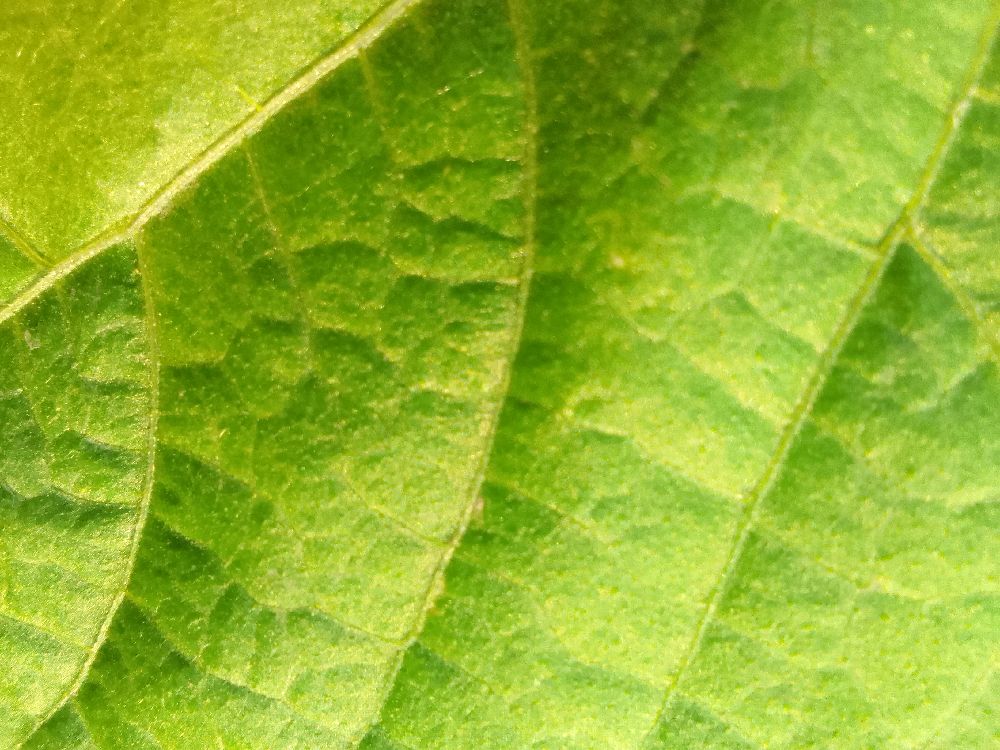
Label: healthy